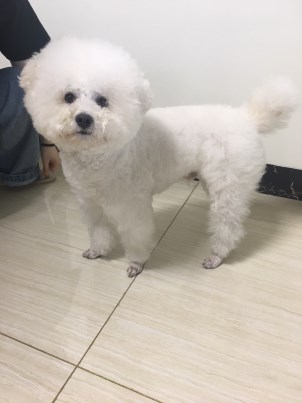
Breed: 3083-n000117-Bichon_Frise